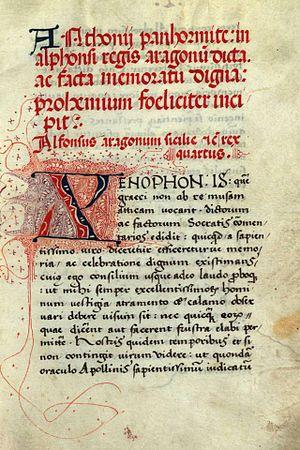
Antonio Beccadelli, dit en latin Antonius Panormita, né à Palerme en 1394, mort à Naples le 19 janvier 1471, est un humaniste italien.